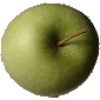
Label: apple_granny_smith